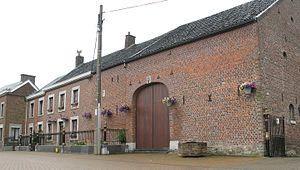
Blegny (Mortier), Belgique: Musée de la fourche